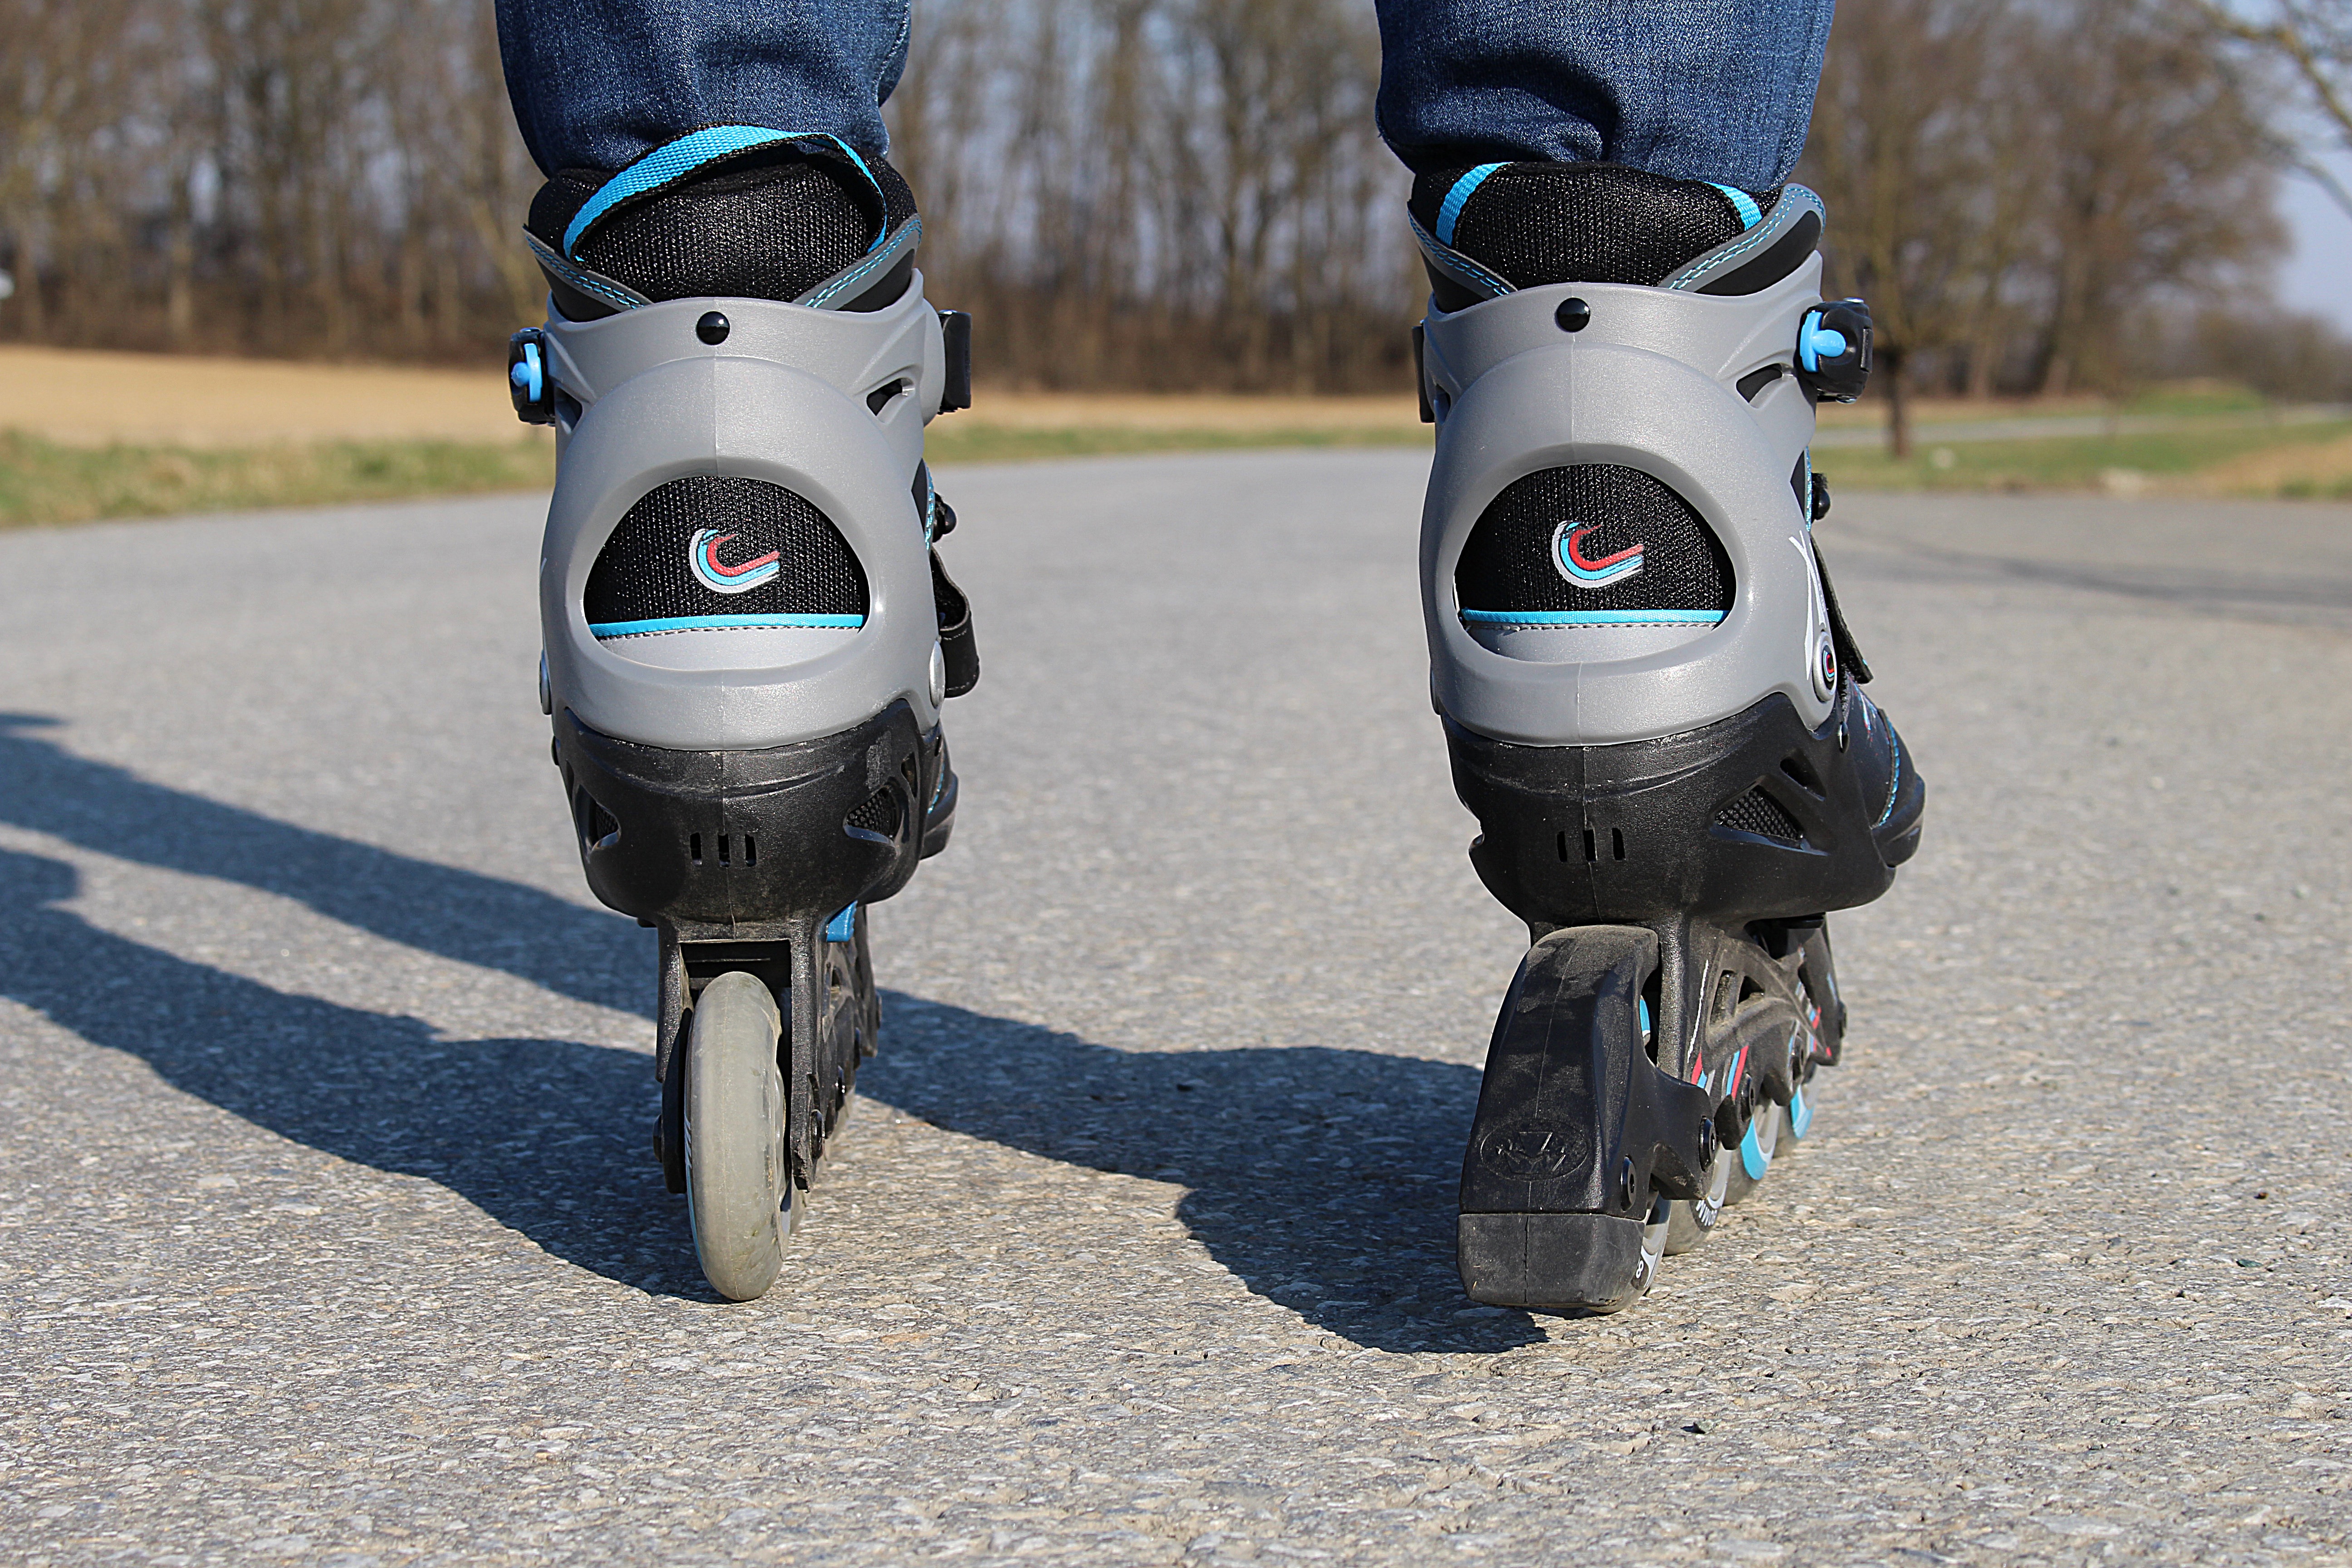
sport, vehicle, blue, leisure, product, footwear, rollerskates, baby carriage, recreational sports, roller skates, inline skates